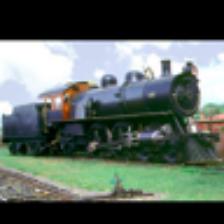
Label: NonHuman